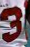
Number: 3